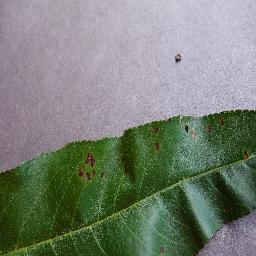
Label: Peach___Bacterial_spot